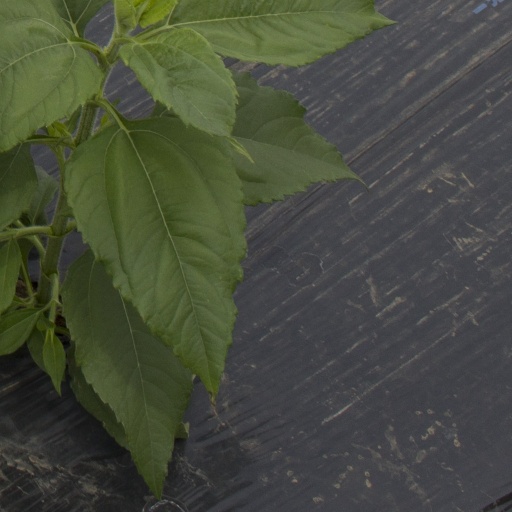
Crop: Jerusalem artichoke